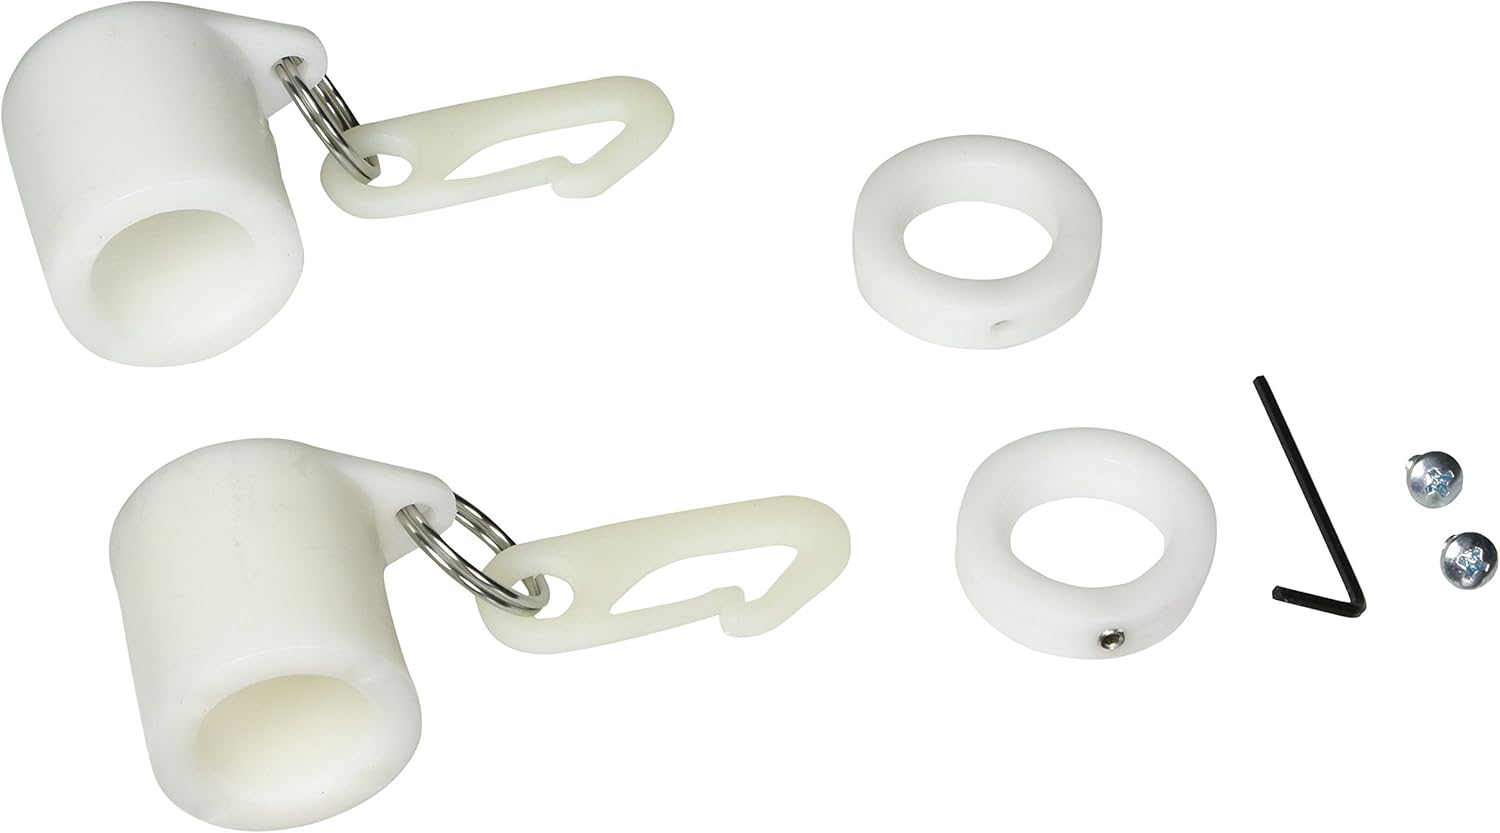
No-furling device 1" diameter pole size
Category: Tools & Home Improvement
This patented device will not allow a flag to wrap around a pole! Everything is included for installation. This product is designed to work with flags that have 2 grommets or banners with a pole sleeve. For use with poles with 1" diameter.
Features: Patented product that prevents flag from wrapping around pole | Designed for flags with 2 grommets or banners with pole sleeve | Fits poles with 1" diameter